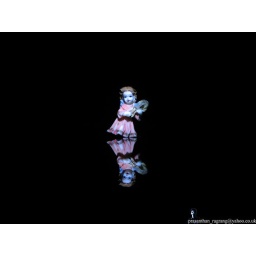
on the glass table @ shutter speed 1/8 seconds & illuminated by LED flash